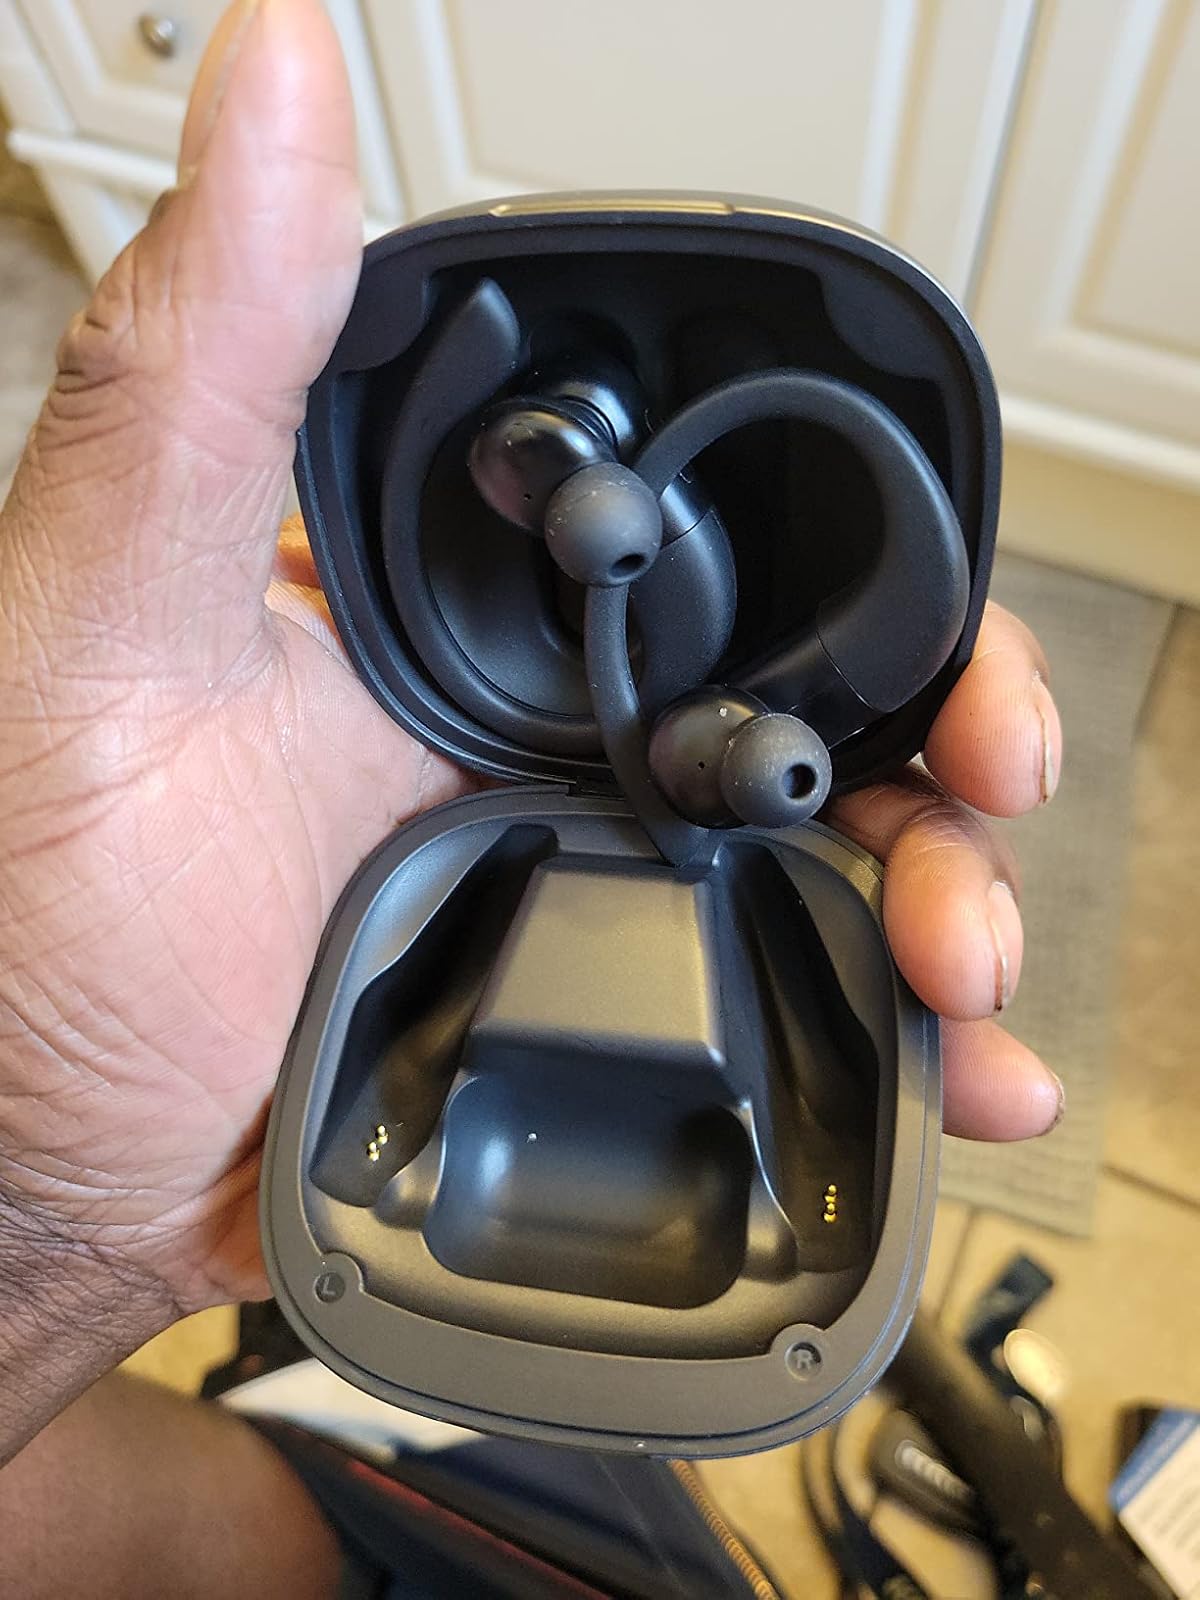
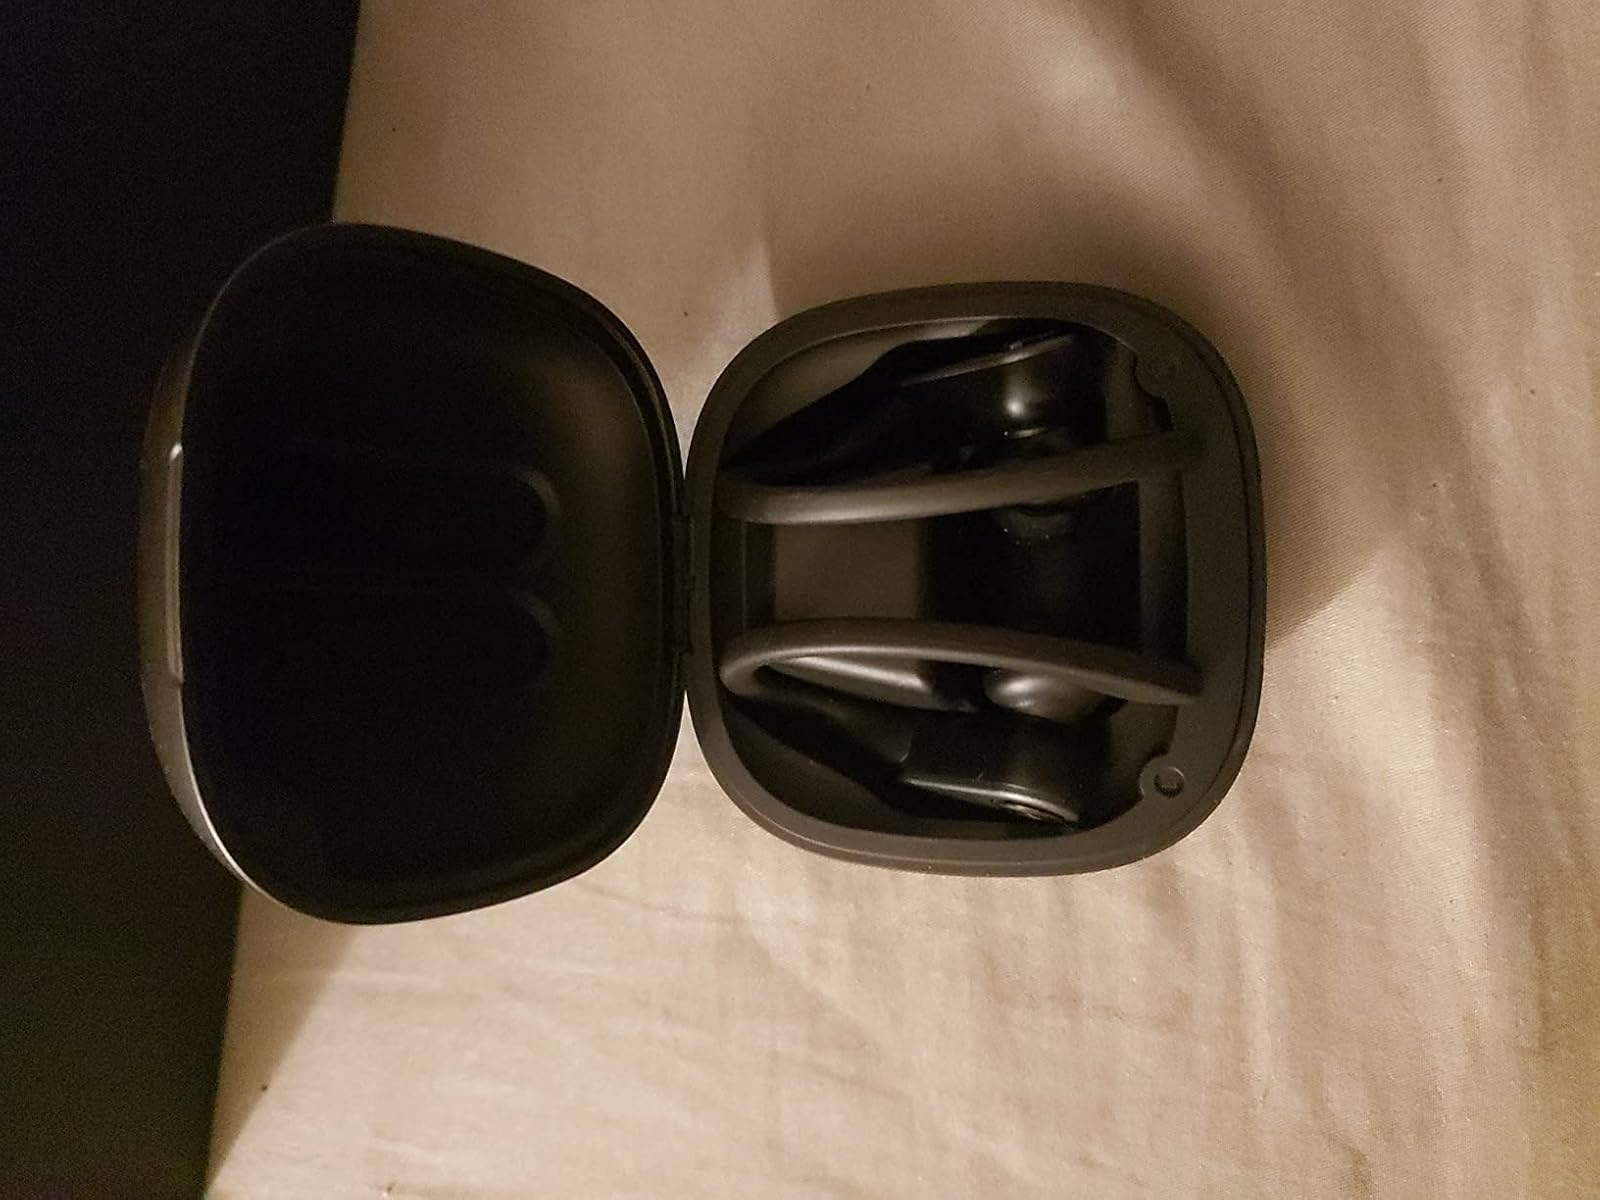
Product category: earbuds
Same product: yes